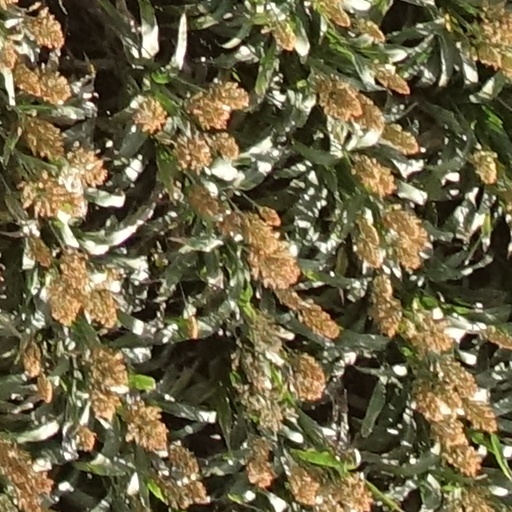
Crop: sorghum